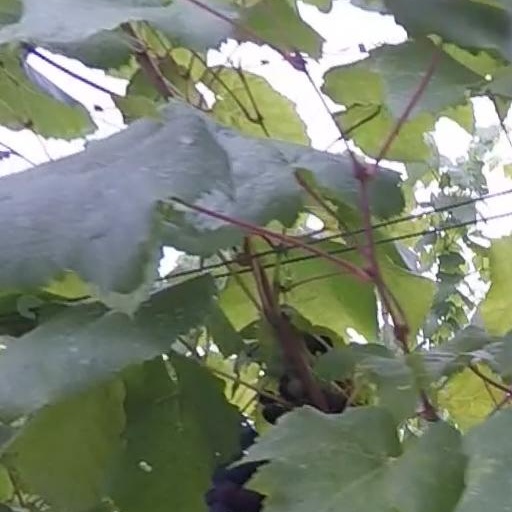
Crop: grape